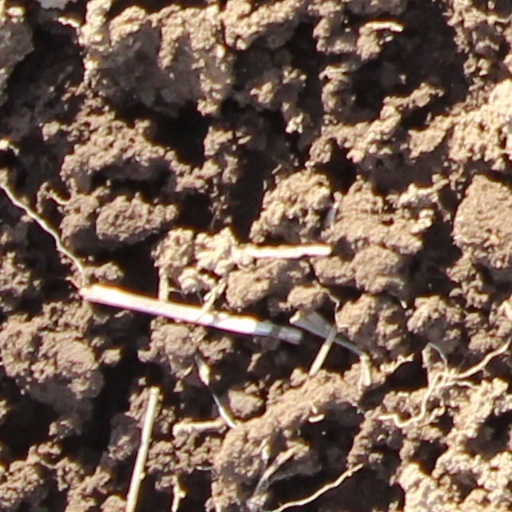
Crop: wheat